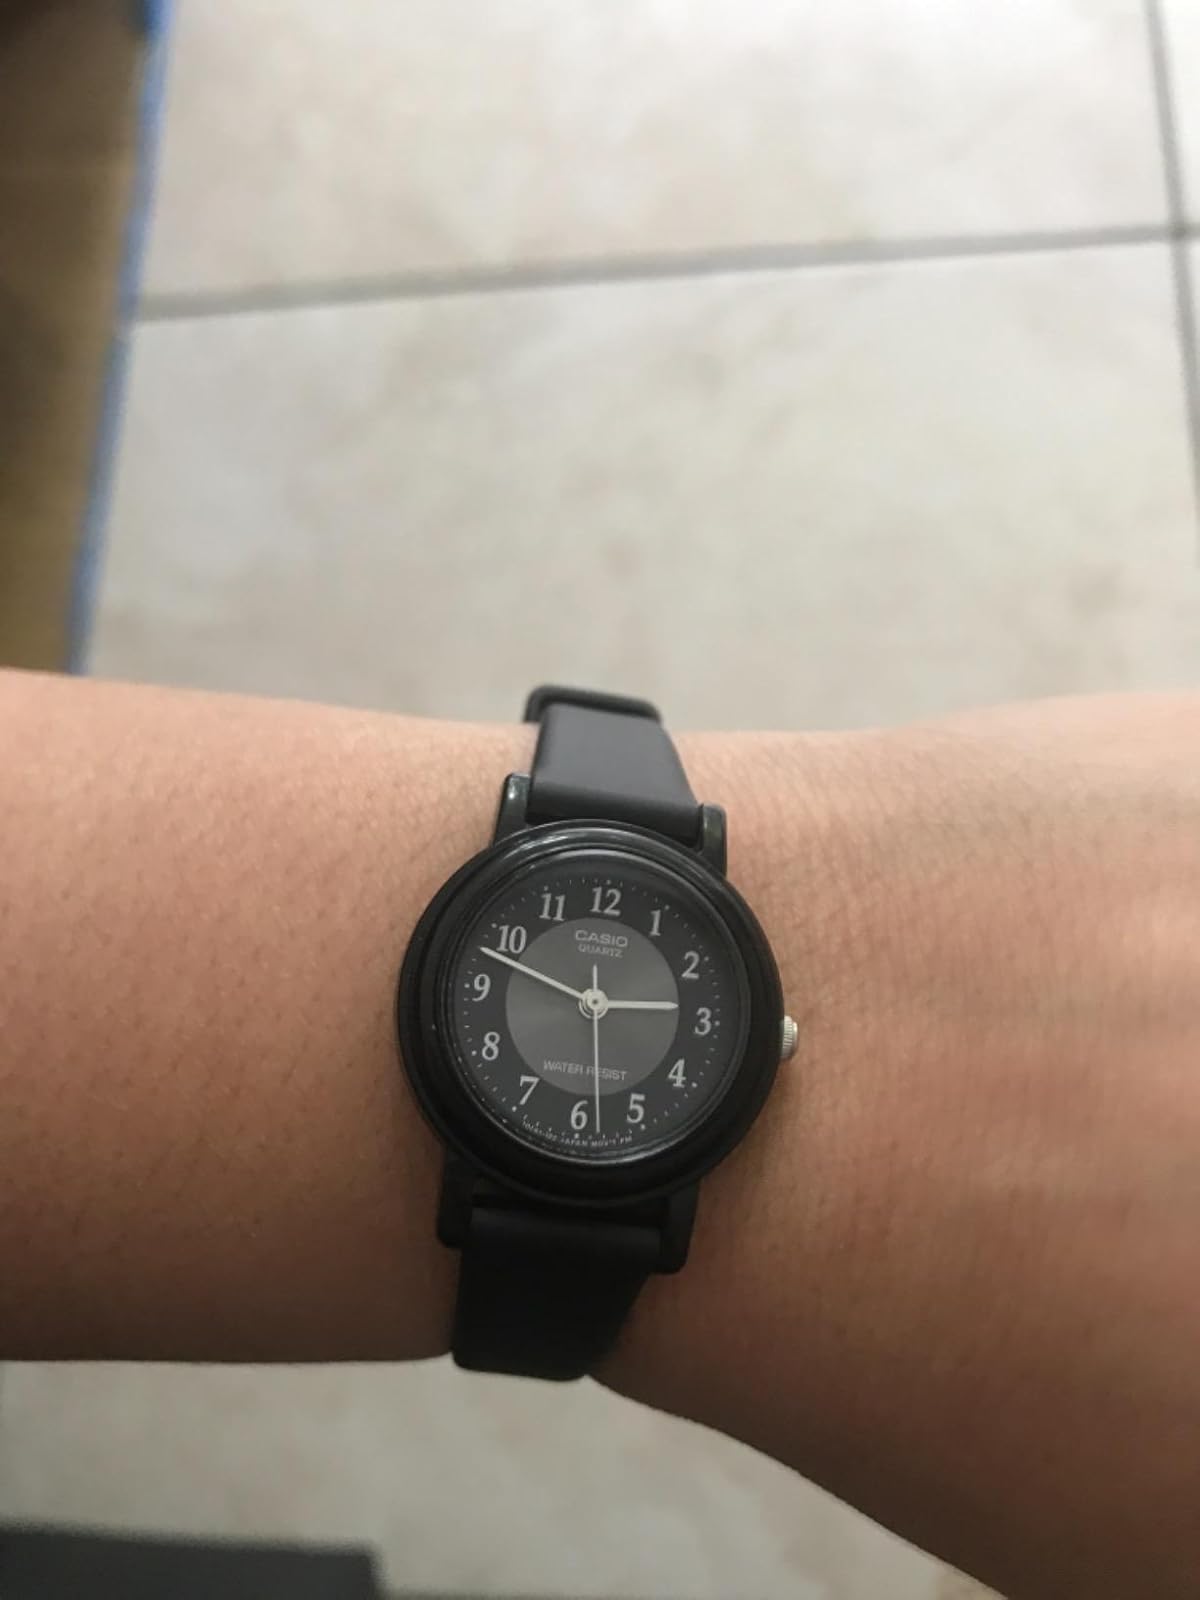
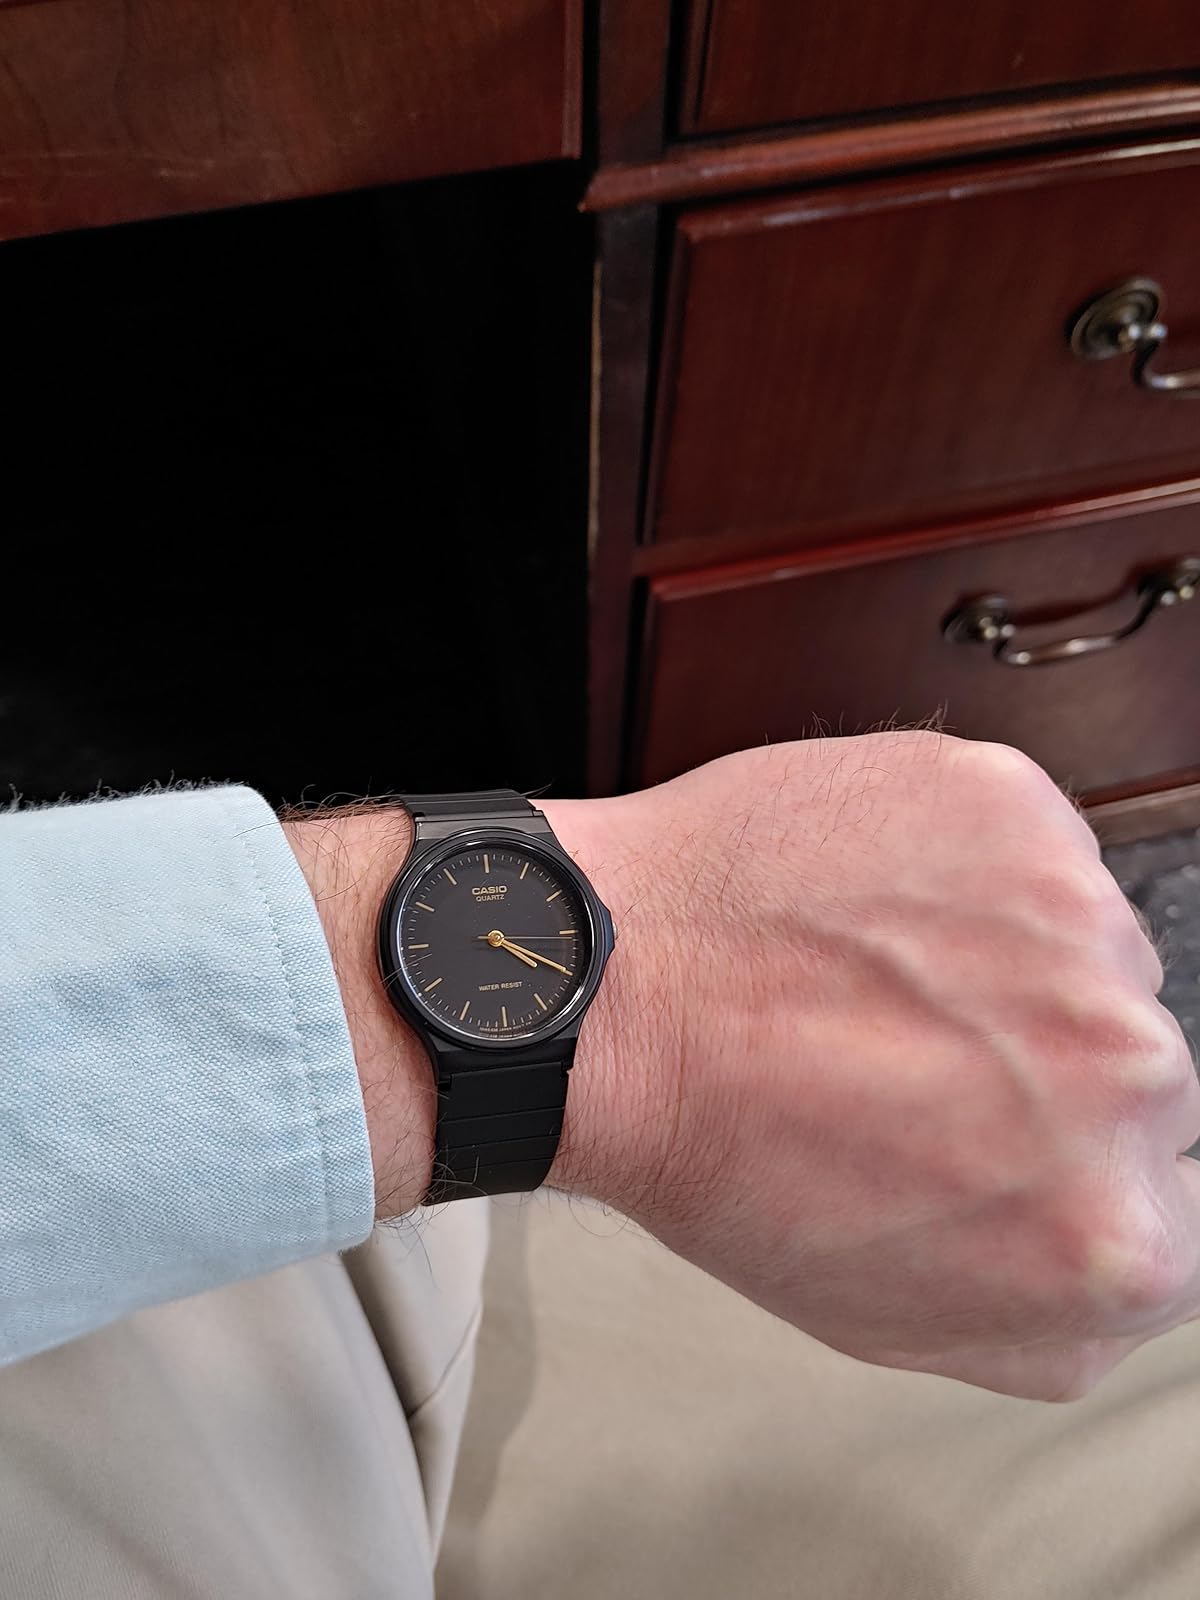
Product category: accessories_watch
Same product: no